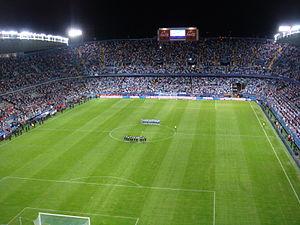
Capitale européenne du sport est un titre attribué chaque année à une ville d'Europe par l'European Capitals of Sport Association.
Le Stade de La Rosaleda est un stade de football espagnol qui se situe à Malaga. Cette enceinte inaugurée le 13 avril 1941 est principalement utilisée par le Málaga CF. Rénové en 2006, il offre désormais 28 963 places.
Le Málaga Club de Fútbol est un club de football espagnol basé dans la ville de Malaga dans la Province de Malaga en Andalousie.